Citroën e-Berlingo

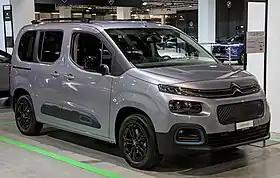
Citroën ë-Berlingo (Zurich 2021)

The Citroën ë-Berlingo is a battery-electric version of the Berlingo range of car-based light commercial vehicle (LCV) and multi purpose vehicles (MPV) manufactured and sold by Citroën. Rebadged versions are sold by other marques within Stellantis as the Peugeot e-Partner, Opel/Vauxhall Combo-e, and Fiat E-Doblò; in addition, Toyota sells a rebadged version as the Toyota ProAce City Electric.